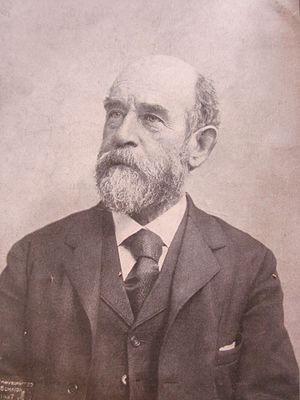
Henry George (photo) de page frontispice de Progrès et pauvreté publié en Belgique et France en 1925.
Henry George est un économiste auto-didacte, auteur et politicien américain qui a élaboré et promu un projet de réforme fiscale basée sur le concept d'impôt unique sur le sol, dans le but de « conformer les arrangements sociaux aux lois naturelles » et de remédier aux inégalités de revenus, au chômage et aux crises économiques qui surviennent paradoxalement avec le progrès.